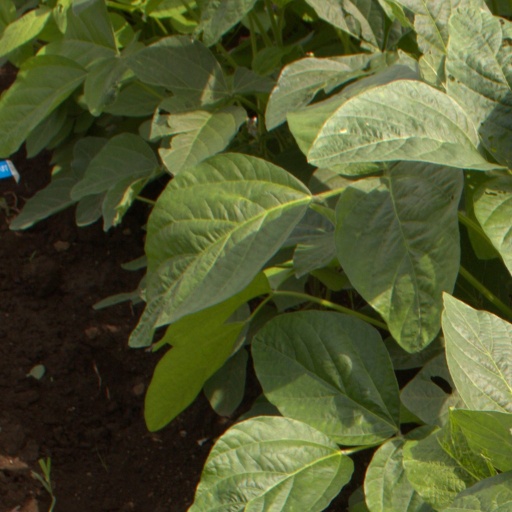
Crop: soybean